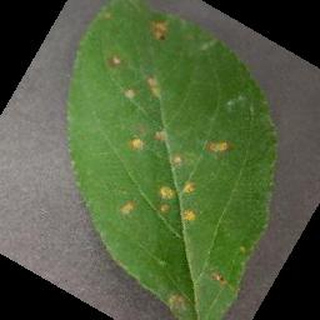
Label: apple_cedar_apple_rust